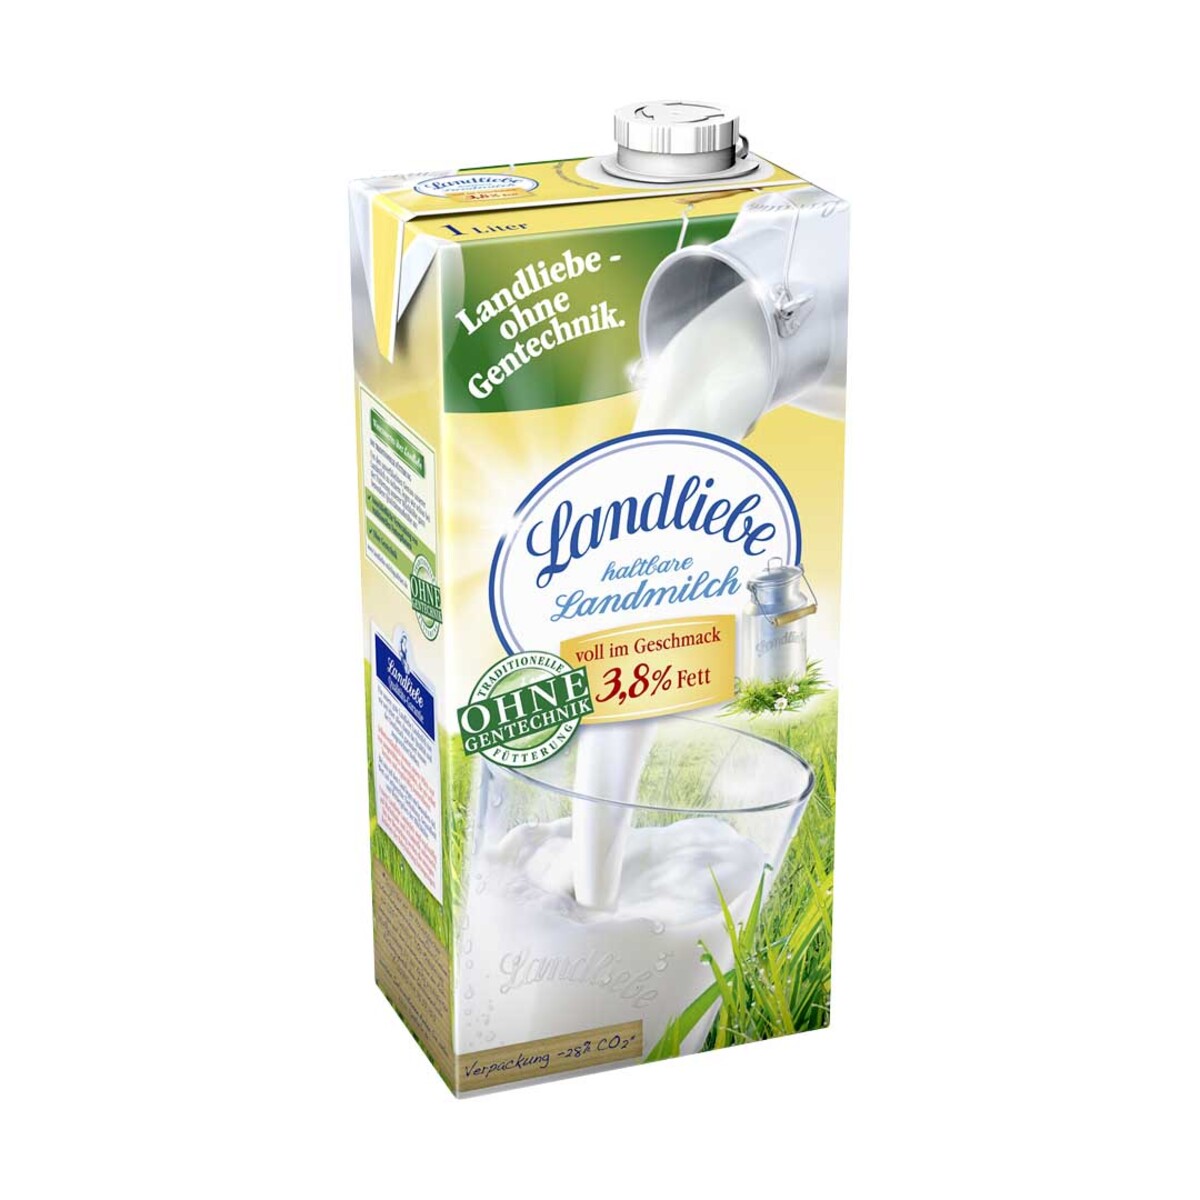
Waste category: cardboard